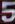
Number: 5